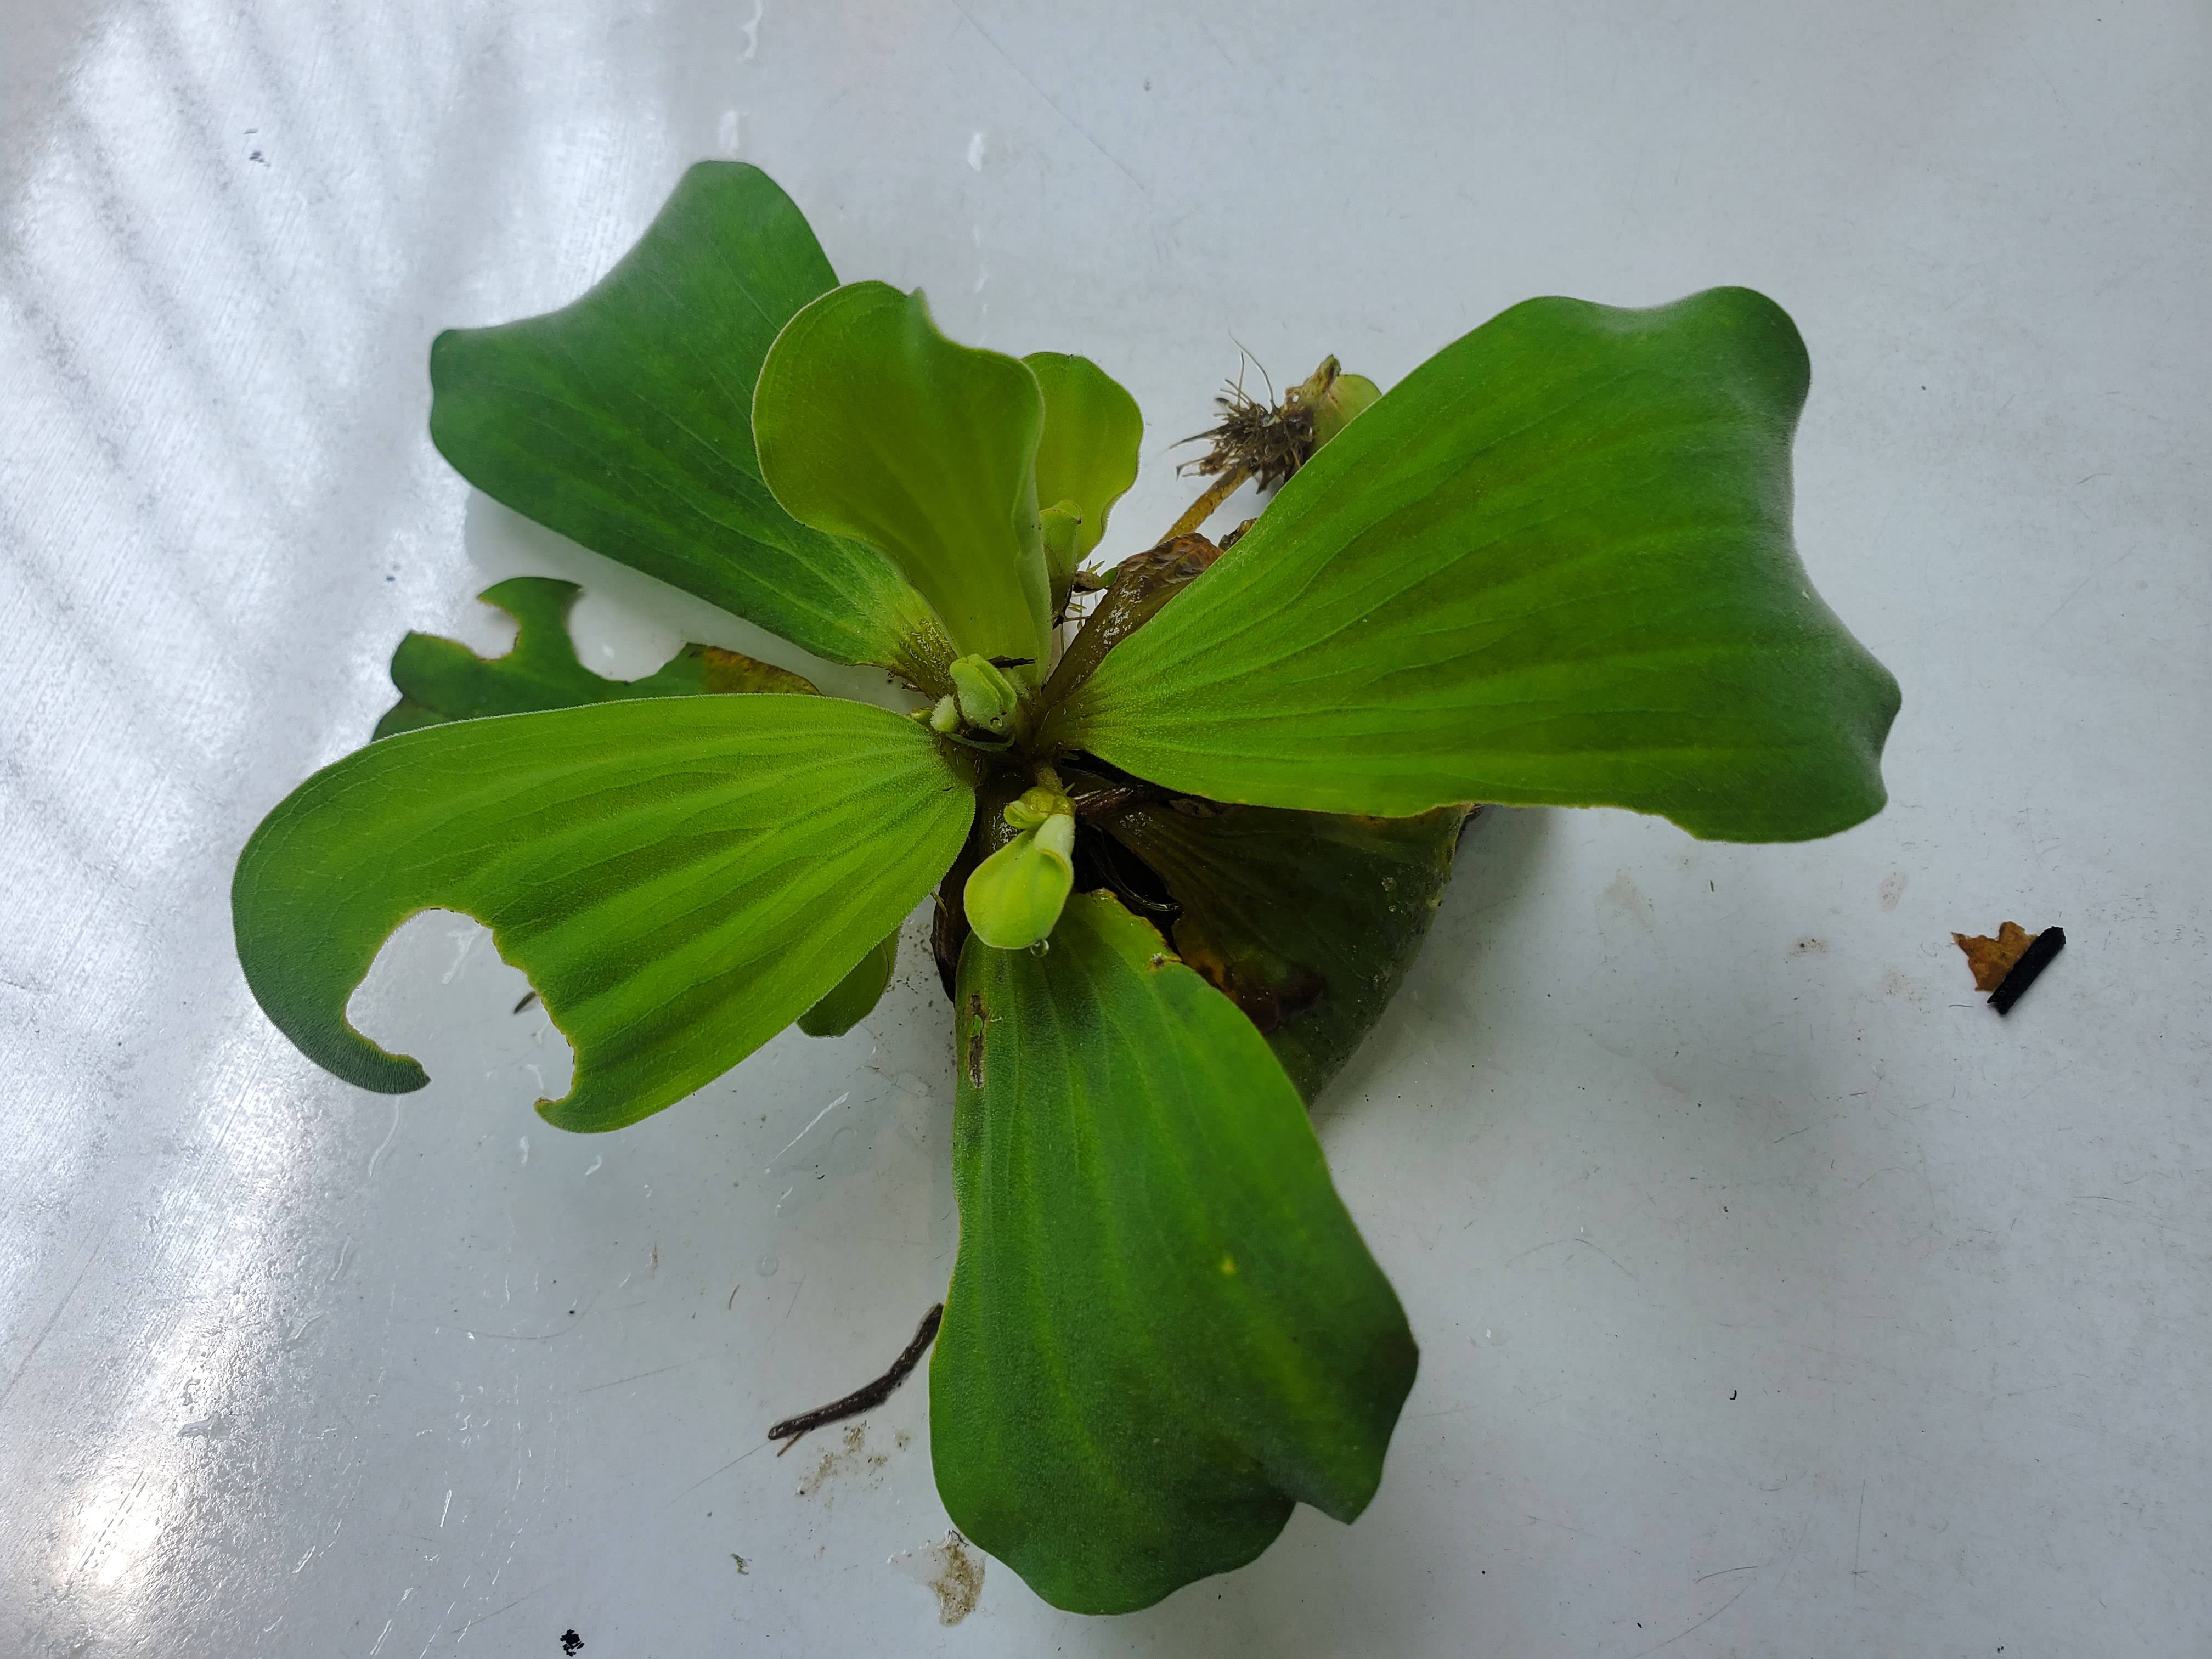
Species: Water Lettuce (Pistia stratiotes)